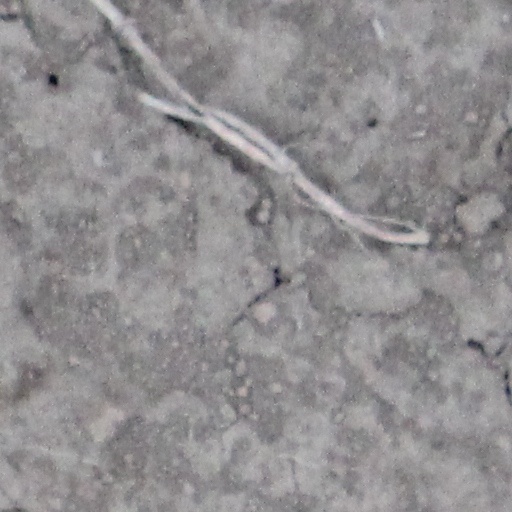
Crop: wheat